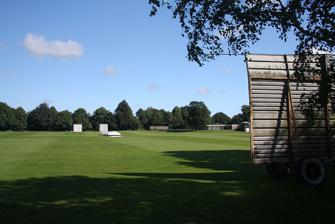
Building: Wamil Way
Country: United Kingdom
Year built: 1976
Wamil Way Ground information Location Mildenhall , Suffolk Establishment 1976 (first recorded match) Team information Suffolk (1977-present) As of 12 August 2010 Source: Ground profile Wamil Way is a cricket ground in Mildenhall , Suffolk with two cricket fields, in a picturesque setting beside the River Lark.  The first recorded match on the ground was in 1976, when Suffolk played Huntingdonshire . The ground hosted its first Minor Counties Championship match in the same year when Suffolk played Norfolk .  From 1977 to present, the ground has hosted 30 Minor Counties Championship matches and 2 MCCA Knockout Trophy matches. The ground has also hosted List-A matches.  The first List-A match played on the ground was between Suffolk and the Lancashire Cricket Board in the 2000 NatWest Trophy .  The ground has hosted 2 further List-A matches involving Suffolk, against the Essex Cricket Board in the 2nd round of the 2001 Cheltenham & Gloucester Trophy and against Nottinghamshire in the 3rd round of the same competition. In local domestic cricket, the ground is the home of Mildenhall Cricket Club who play in the East Anglian Premier Cricket League . References